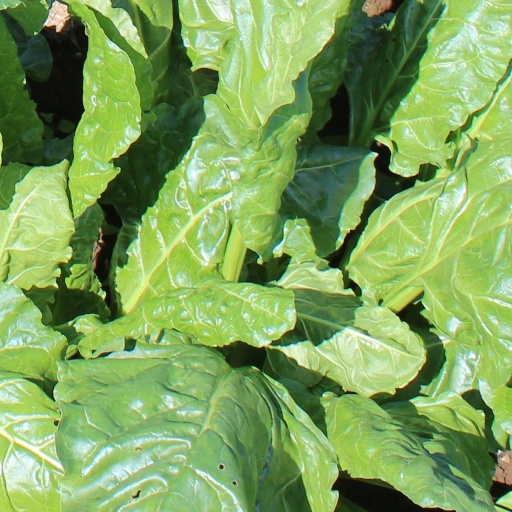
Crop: sugar beet